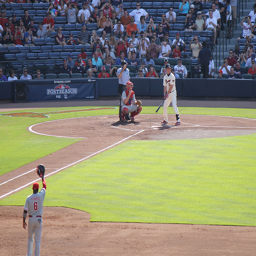
A baseball player holding a bat during a game.
A player on the field holding up his arm to catch a ball
A group of baseball players playing a game on a field.
A group playing baseball as a crowd watches.
A baseball batter stands at home base in front of a crowd.